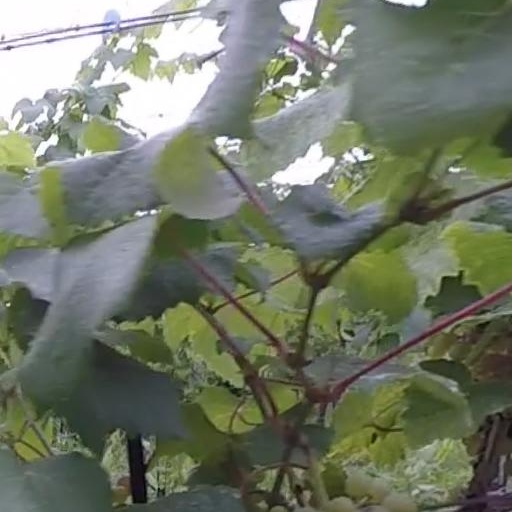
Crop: grape